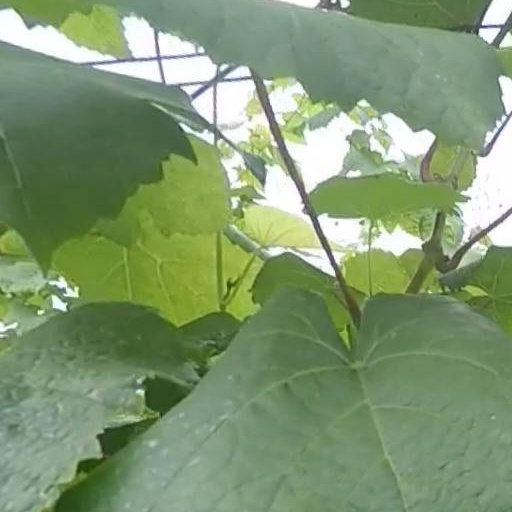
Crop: grape